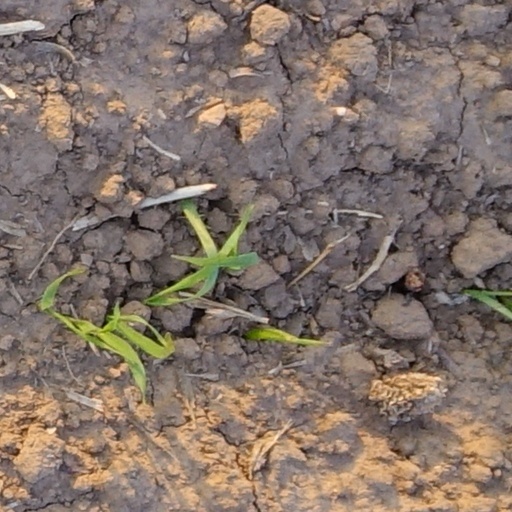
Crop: wheat